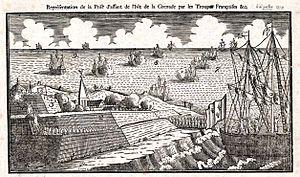
Représentation de la prise de l'île de la Grenade le 4 juillet 1779 par l'escadre de d'Estaing. Estampe.
La prise de Grenade est une expédition de l'armée française dirigée par le comte d'Estaing en juillet 1779 qui aboutit à la prise de l'île de Grenade, une des colonies des Indes occidentales britanniques. Cet évènement entre dans le cadre de la guerre d'indépendance américaine. Le débarquement intervient le 2 juillet et les troupes françaises prennent ensuite d'assaut les fortifications britanniques d'Hospital Hill surplombant la capitale Saint-Georges. Après leur prise, les canons britanniques sont utilisés contre leurs anciens propriétaires positionnés dans le fort George. C'est à ce moment-là que le gouverneur Lord Macartney engage les pourparlers.